Andy Murray

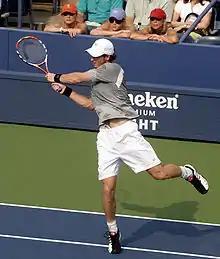
Murray at the 2008 US Open

In 2008, Murray suffered a first round loss at the Australian Open to eventual runner-up Jo-Wilfried Tsonga, and a third round loss at the French Open to Nicolás Almagro. Murray then made his first Grand Slam quarter-final at Wimbledon before making his first final at the US Open. In the fourth round at Wimbledon, Murray defeated Frenchman Richard Gasquet in five sets after trailing two-sets-to-love, a match that garnered excitement and attention in the British press. He then lost in straight sets to the eventual champion, Rafael Nadal. During the tournament in New York, Murray claimed his first win over Nadal. That victory meant that he became the first player from Britain since Greg Rusedski in 1997 to reach a major final. In his first Grand Slam final Murray suffered a straight sets loss to Federer. At the Beijing Olympics, Murray suffered one of the worst defeats of his career, losing his first round singles match to No. 77 Yen-hsun Lu of Taiwan in straight sets. That abject defeat was still on his mind in a BBC interview five years later – despite an intervening Olympic gold medal and a head-to-head win – when he met the same player (now ranked No. 75) in the second round of Wimbledon 2013.